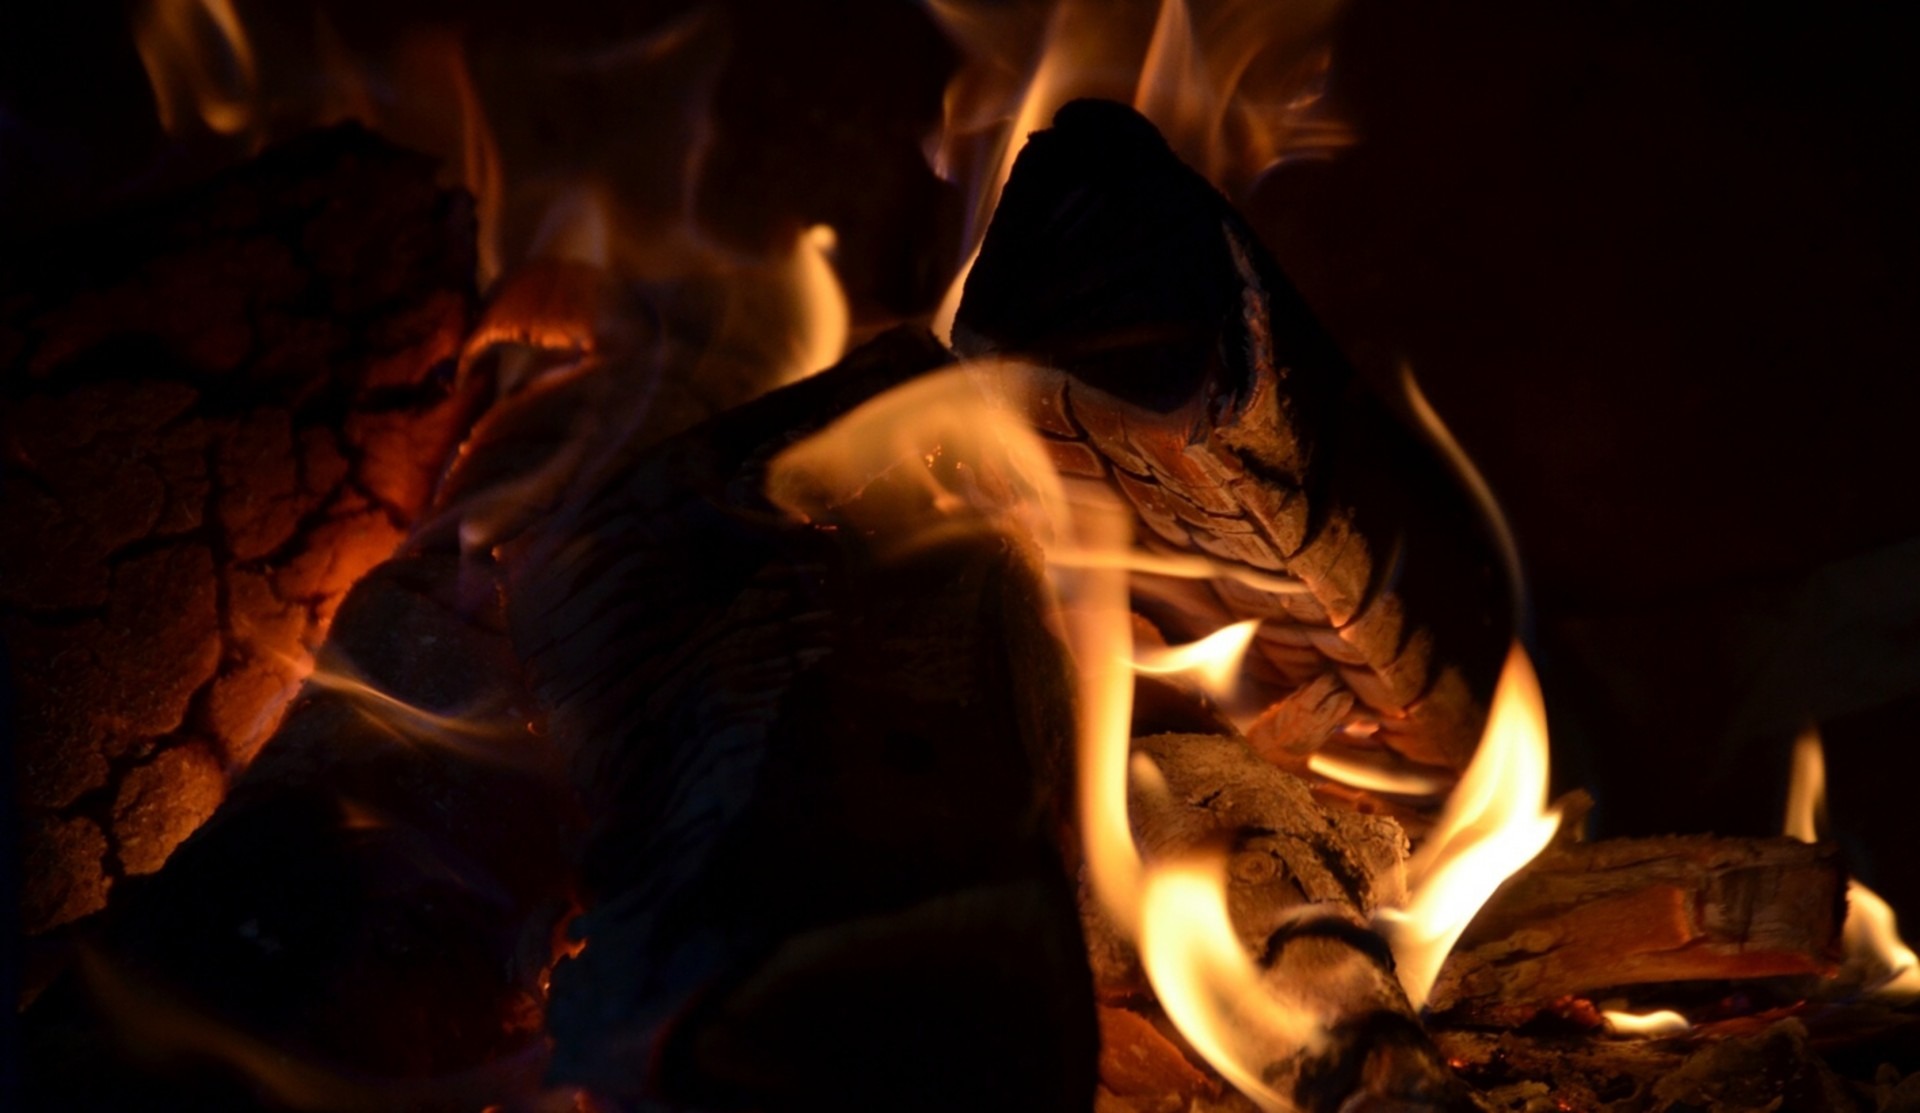
glowing, night, log, flame, fire, darkness, campfire, lighting, bonfire, heat, flames, embers